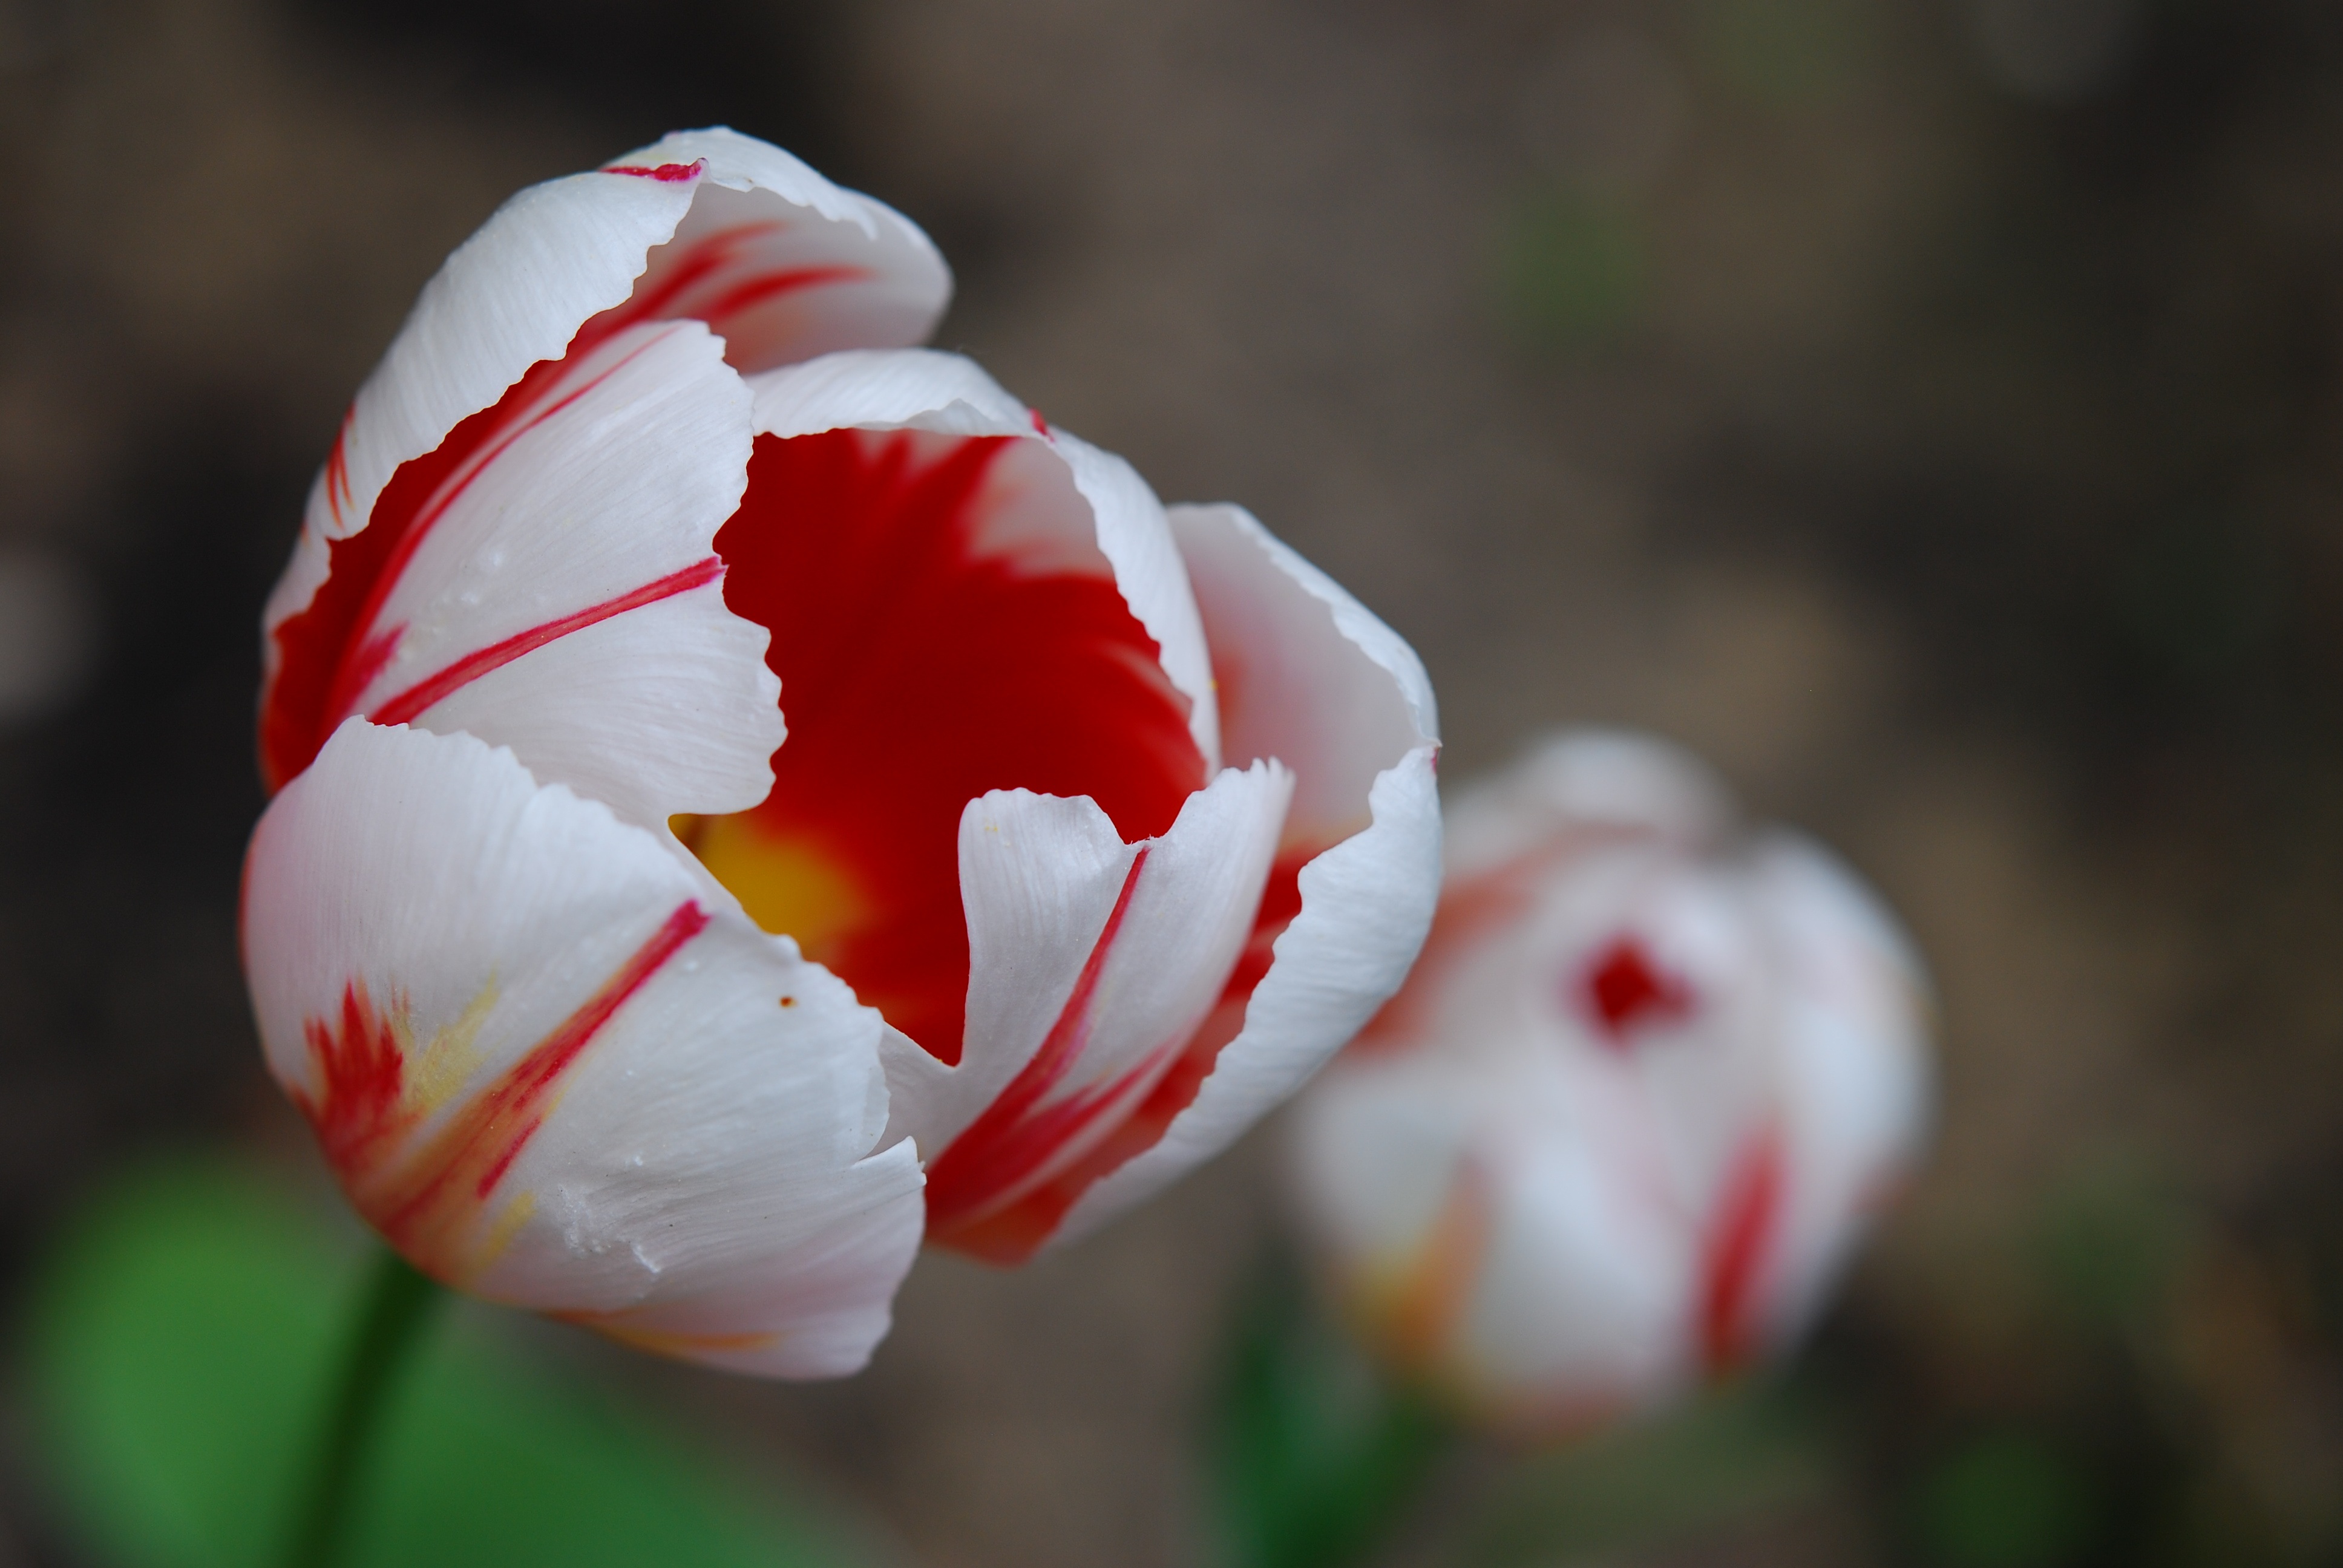
blossom, plant, photography, flower, petal, cup, tulip, spring, red, botany, garden, flora, close up, macro photography, garden flowers, flowering plant, land plant